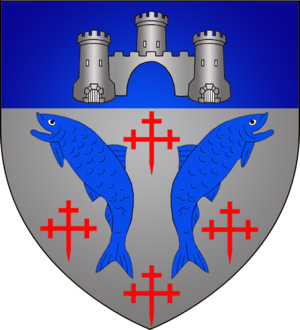
Clemency
Clemencys våben
Clemency er en kommune og et byområde i storhertugdømmet Luxembourg. Kommunen, som har et areal på 14,53 km², ligger i kantonen Capellen i distriktet Luxembourg. I 2005 havde kommunen 2.141 indbyggere.